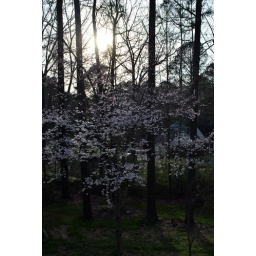
The cute little tree in my backyard:)